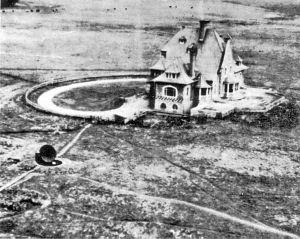
L’ensemble des opérations interarmées peuvent être considérées comme des « opérations combinées ». Pendant la Seconde Guerre mondiale, de telles opérations sont légion et sont menées par tous les belligérants et sur tous les théâtres d’opérations. Le premier acte de guerre constitue d’ailleurs une opération de cette nature. Dans le cadre de l’invasion de la Pologne, les Allemands lancent le 1ᵉʳ septembre 1939 une compagnie d’assaut depuis le cuirassé Schleswig-Holstein contre un dépôt militaire polonais sur la péninsule de Westerplatte. Malgré la complexité qui peut les caractériser, ces opérations ne sont pas une nouveauté, elles sont pratiquées dès l’Antiquité. On peut notamment citer le débarquement réussi de César, de deux légions et de 450 cavaliers en Bretagne, en 55 avant notre ère.
Le Coastal Command était une formation militaire appartenant à la Royal Air Force (RAF). Créée en 1936, elle devait couvrir le côté maritime des missions de la RAF, après le transfert de la Fleet Air Arm à la Royal Navy en 1937. L'aviation navale fut négligée pendant l'entre-deux-guerres, de 1919 à 1939, et fut privée des ressources nécessaires à sa mise en place et à la réalisation de ses missions. Cette situation perdura jusqu'au déclenchement de la Seconde Guerre mondiale, durant laquelle son importance fut reconnue. Le ministère de l'Air ayant choisi d'accorder la priorité aux besoins des Fighter Command et Bomber Command, Coastal Command fut souvent désigné par le sobriquet du « Service Cendrillon », expression initialement utilisée par le Premier Lord de l'Amirauté de l'époque Albert Victor Alexander.
L'opération Biting, aussi connu sous le nom de raid de Bruneval, est un raid britannique de la Seconde Guerre mondiale mené par la Royal Air Force, un régiment de parachutistes, la Royal Navy, et des hommes de troupes spécialement entraînés pour une action de commando. L'opération a lieu sur la falaise de La Poterie-Cap-d'Antifer, sur la côte normande, dans la nuit du 27 au 28 février 1942. Son but était de se saisir des principaux éléments d'un radar allemand, dont les spécifications et la technologie étaient alors inconnues des Alliés, tout en faisant croire à sa destruction.